Yellowhammer

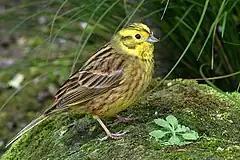
Male "E. c. caliginosa"

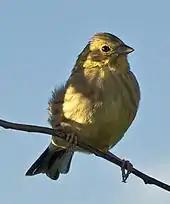

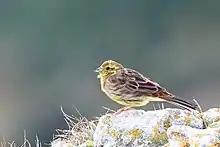
"Emberiza citrinella"

The yellowhammer is a large bunting, long, with a wingspan; it weighs . The male of the nominate subspecies "E. c. citrinella" has a bright yellow head, heavily streaked brown back, rufous rump, yellow under parts, and white outer tail feathers. The female is less brightly coloured, and more streaked on the crown, breast, and flanks. Both sexes are less strongly marked outside the breeding season, when the dark fringes on new feathers obscure the yellow plumage. The juvenile is much duller and less yellow than the adults, and often has a paler rump.